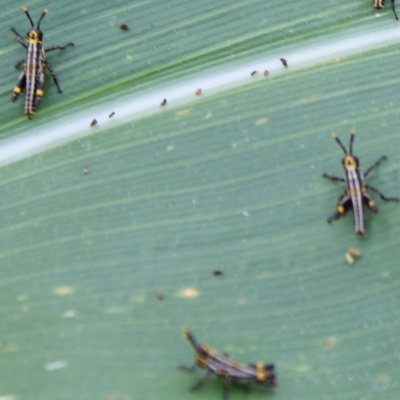
Crop: Maize
Condition: grasshoper